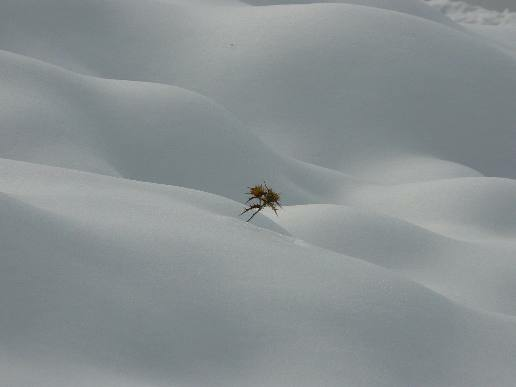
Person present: No